Imperial (automobile)

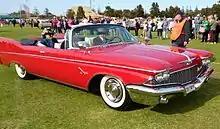
1960 Imperial Crown convertible

1956 was the year that Chrysler introduced the push button PowerFlite automatic transmission becoming available mid-year with the control pod installed to the left of the driver; Packard also introduced a similar system called the in the Imperial's competitor, the Packard Caribbean and the Patrician. For 1957, Mercury introduced its version called "Keyboard Control" for the Merc-O-Matic, which also included a pushbutton to place the transmission in neutral so the engine could be started and a push/pull control to set the parking brake and lock the transmission in gear. The Mercury and Chrysler versions were operated mechanically while the Packard and the controversial and short lived Edsel Teletouch version used electric solenoids to change gears.